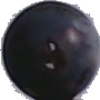
Label: Grape Blue 1